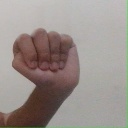
अक्षर: ठ